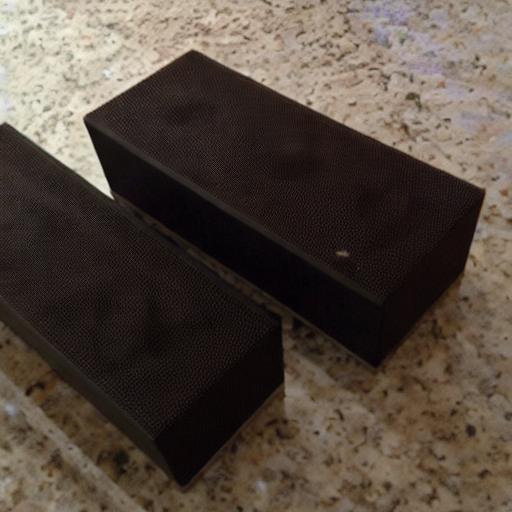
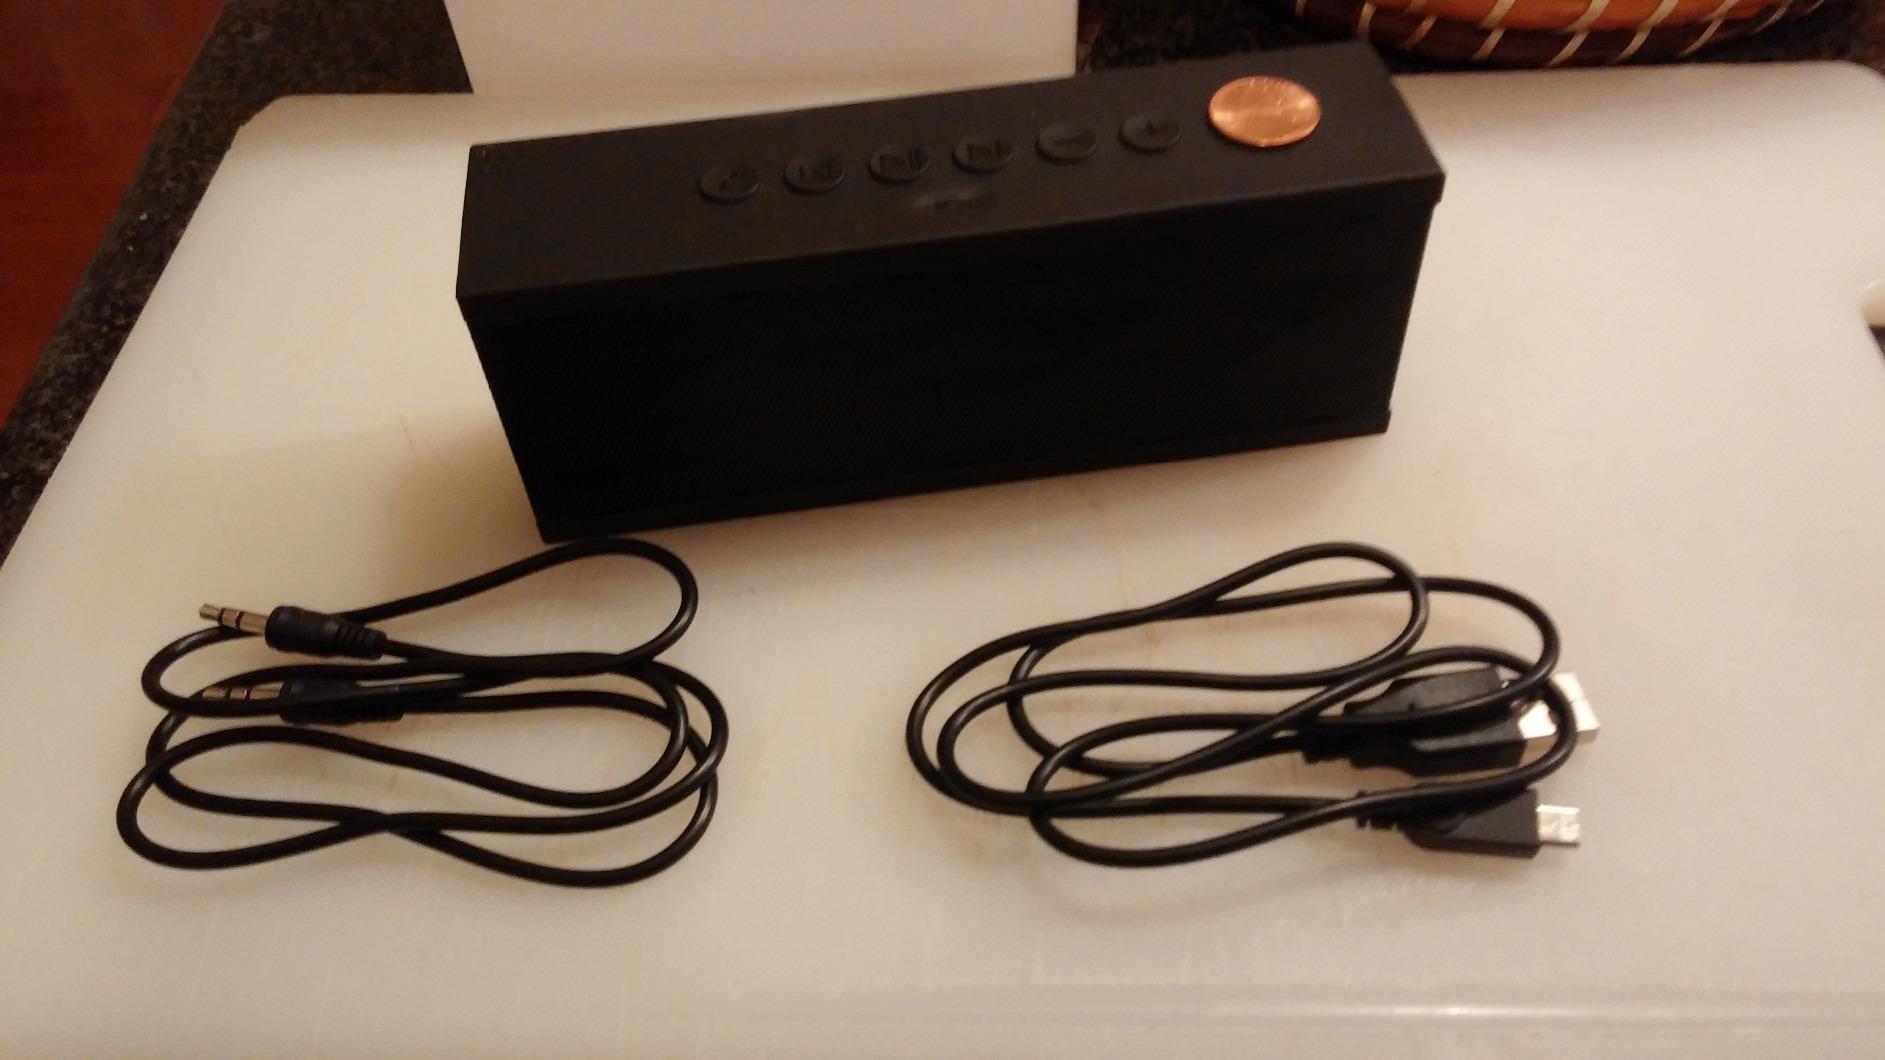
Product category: speaker
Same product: no